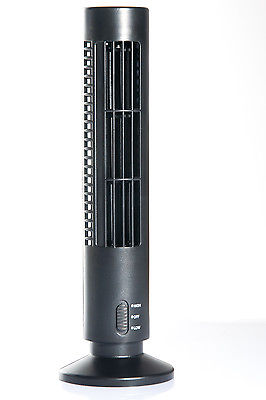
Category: fan